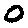
Label: 0